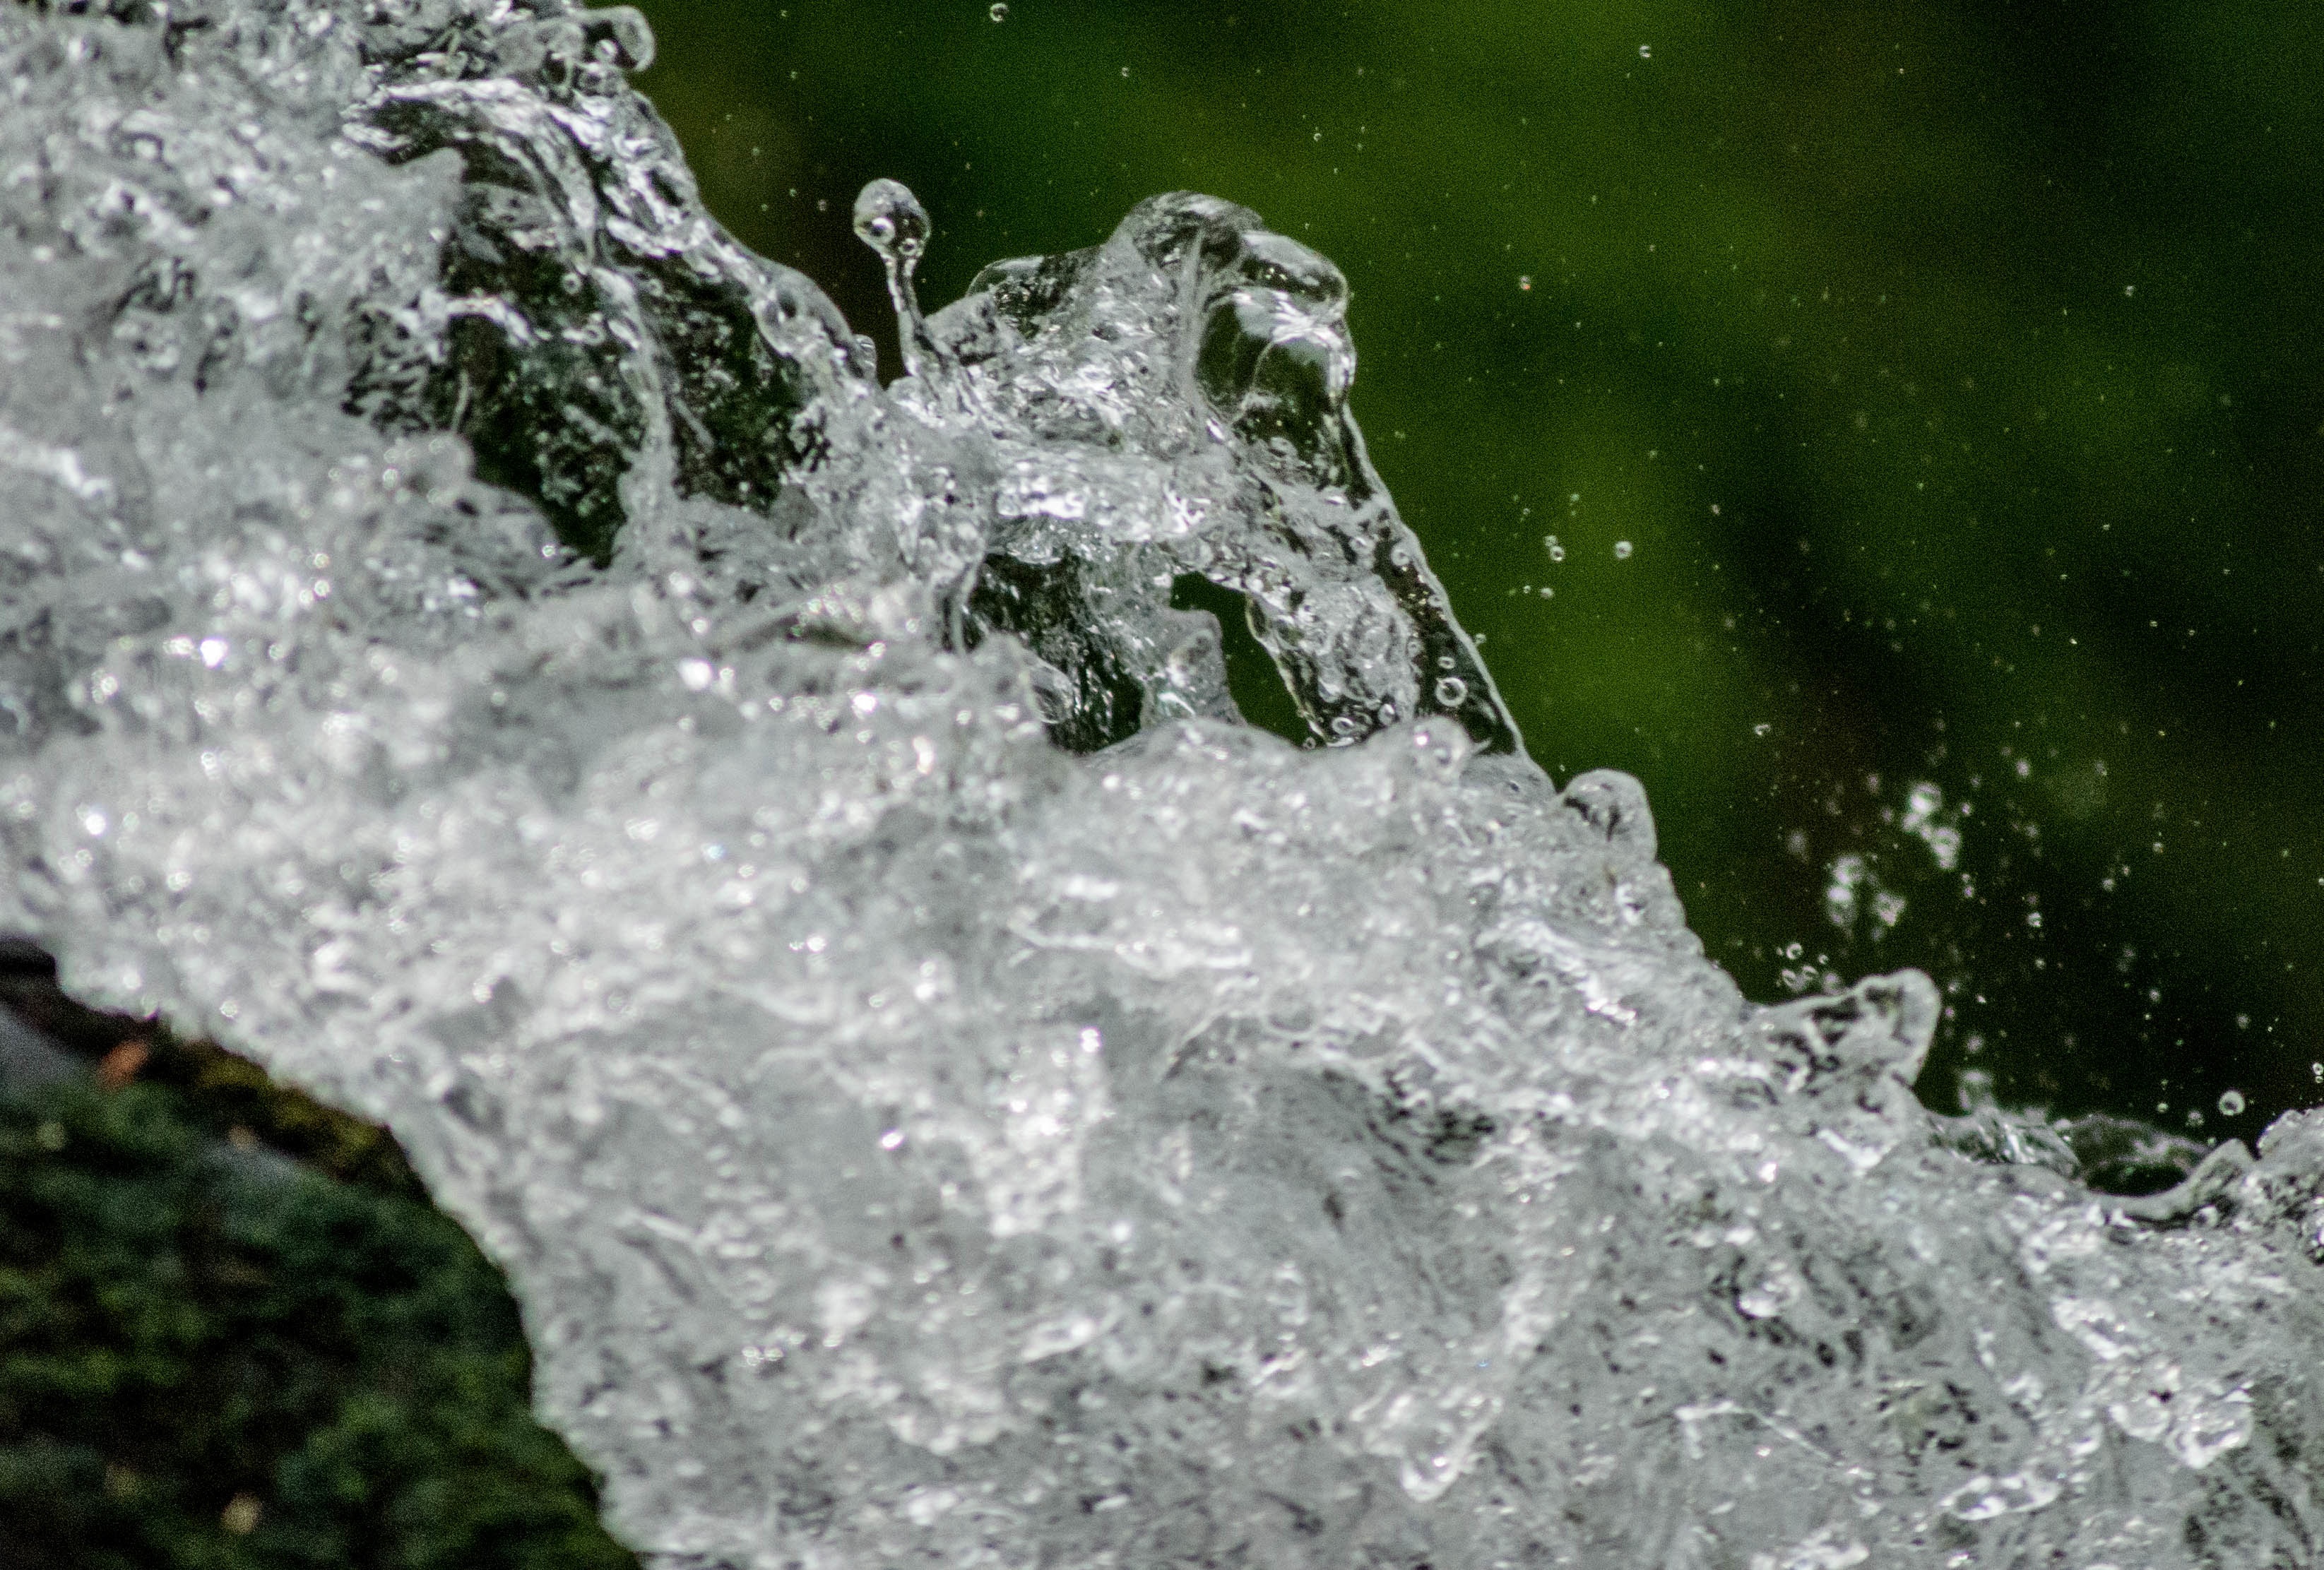
water, ice, water feature, geological phenomenon